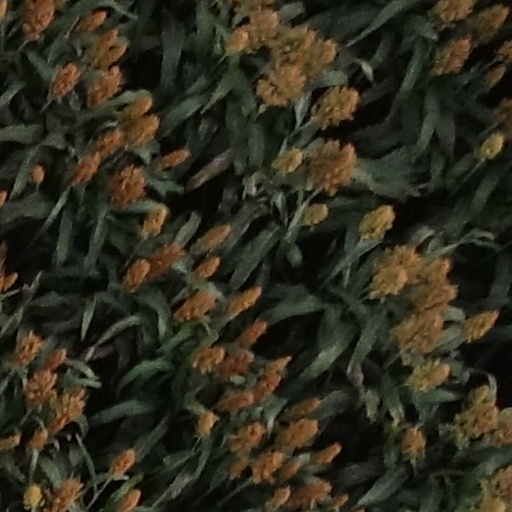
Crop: sorghum